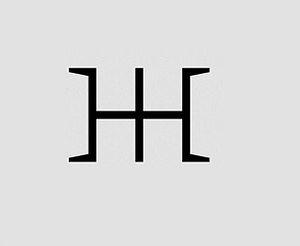
Symbole Ummo développé avec File:Astrological glyphs of planets.svg, de File:San José de Valderas 5.jpg.